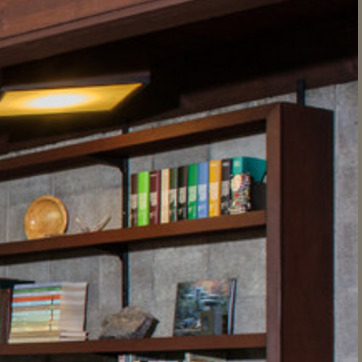
Material: paper